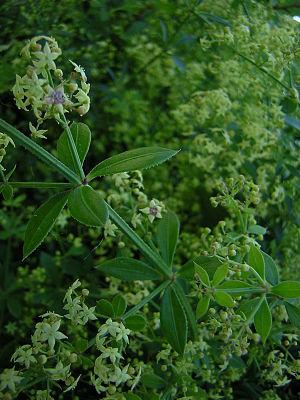
La Garance voyageuse est une plante de la famille des Rubiacées. Il ne faut pas la confondre avec une autre espèce de garance, Rubia tinctorum L., dont la racine était autrefois utilisée pour produire une teinture rouge.
Les garances sont des plantes à fleurs de la famille des Rubiacées appartenant au genre Rubia.
En botanique, la garrigue est une formation végétale caractéristique des régions méditerranéennes, proche du maquis. Selon l'École agronomique de Montpellier, la garrigue est au calcaire ce que le maquis est aux terrains siliceux. L'École agronomique de Toulouse associe le terme de garrigue à l'étagement de végétation. Garrigue et maquis peuvent être réunis sous un même vocable : le matorral qui constitue une sère d'une succession régressive due au passage récurrent du feu, correspondant généralement à un écosystème forestier dégradé, parfois à un réembroussaillement d'anciennes pâtures ou de terres cultivées laissées à l'abandon.